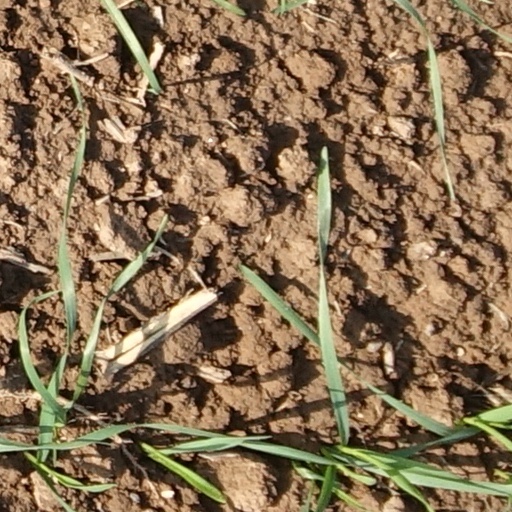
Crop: wheat